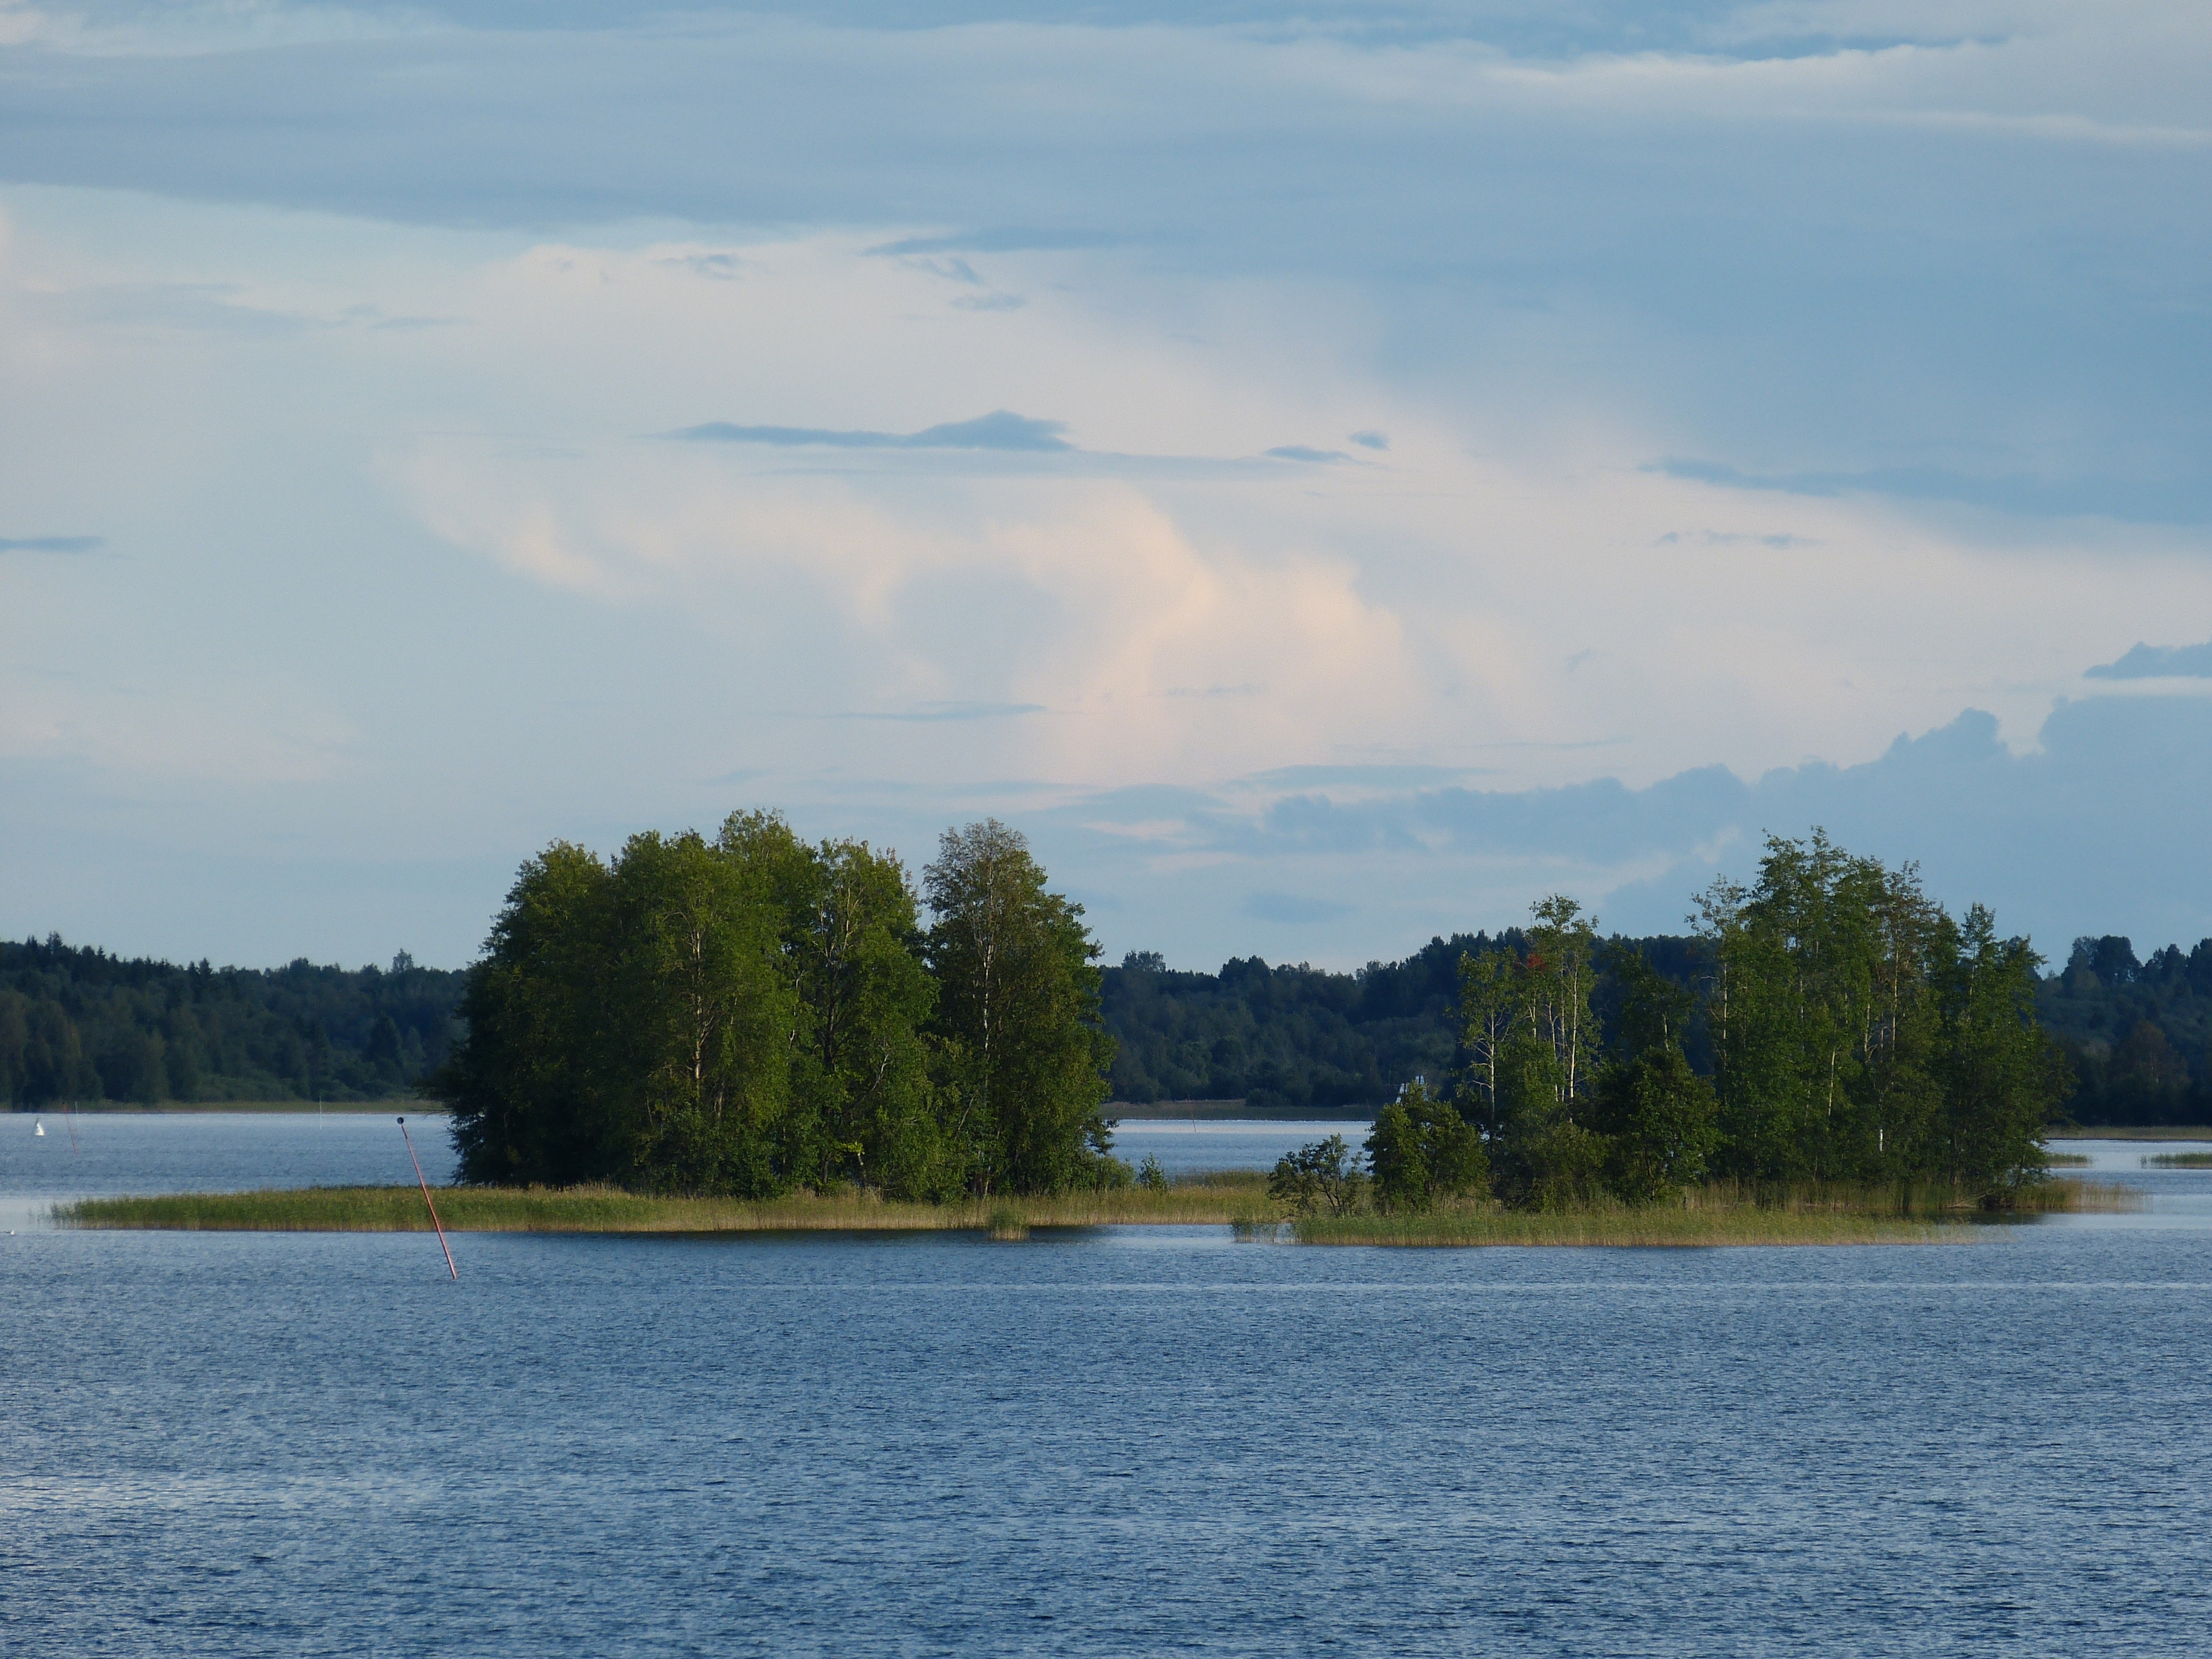
landscape, sea, coast, tree, water, nature, forest, cloud, shore, lake, river, dusk, reflection, vehicle, holiday, bay, island, reservoir, tourism, waterway, body of water, conifer, russia, loch, landform, lake ladoga